Mir-210 microRNA

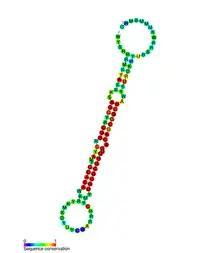
Conserved secondary structure of mir-210

In molecular biology mir-210 microRNA is a short RNA molecule. MicroRNAs function to regulate the expression levels of other genes by several mechanisms.